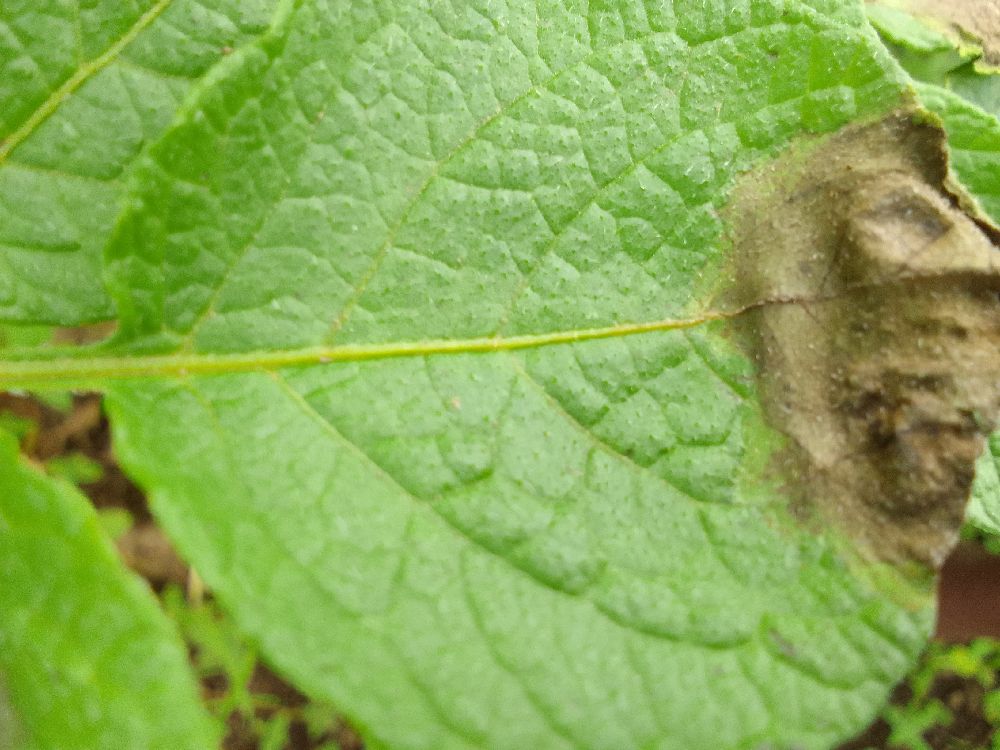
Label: Late blight